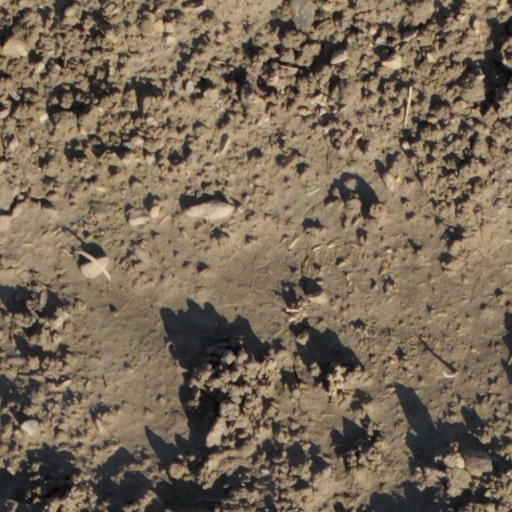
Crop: wheat